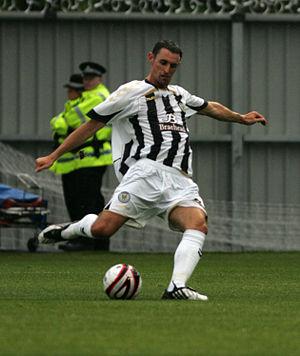
Andrew Dorman, est un footballeur international gallois. Il joue pour le club du New England Revolution.